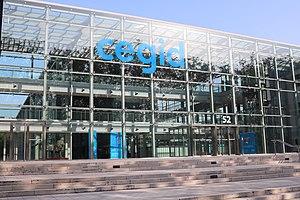
Locaux Cegid Lyon Vaise
Cegid est une société spécialisée dans l'édition de logiciels de gestion pour les professionnels des métiers de l'expertise-comptable, de la finance et de la fiscalité, de la paie et des ressources humaines et du retail. Elle est créée en 1983 par Jean-Michel Aulas qui en assure la présidence jusqu'en 2017. Pascal Houillon est directeur général depuis mars 2017, succédant ainsi à Patrick Bertrand. Introduite en bourse au second marché en 1986, l'entreprise a été retirée de la cote en 2017 par les nouveaux actionnaires, les fonds d'investissement Silver Lake et Altaone.